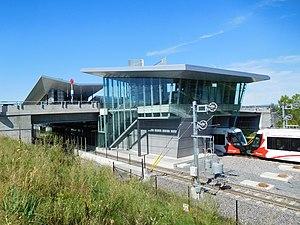
Station Pimisi de la ligne de la Confédération à Ottawa
Les plaines LeBreton forment une vaste zone aménagée située dans le centre-ville d'Ottawa le long de la rivière des Outaouais.
Pimisi est une station de métro léger située à Ottawa, Ontario. Elle est située sur la ligne de la Confédération du réseau O-Train.